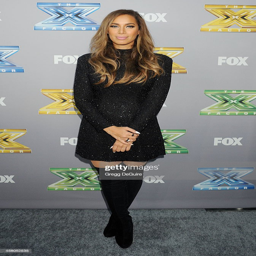
pop artist attends season finale .